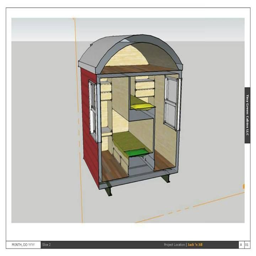
bed : clever way to give kids their own room in a tiny house